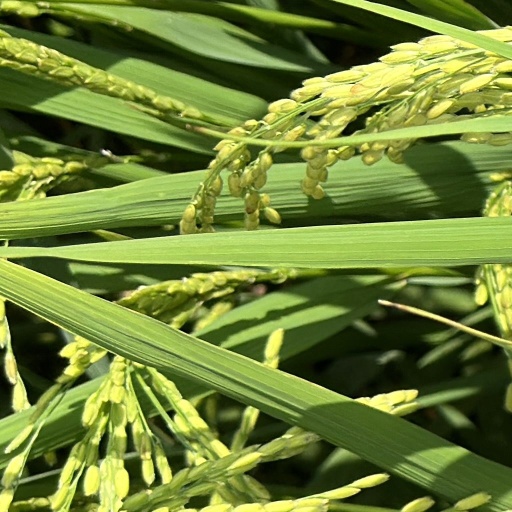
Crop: rice